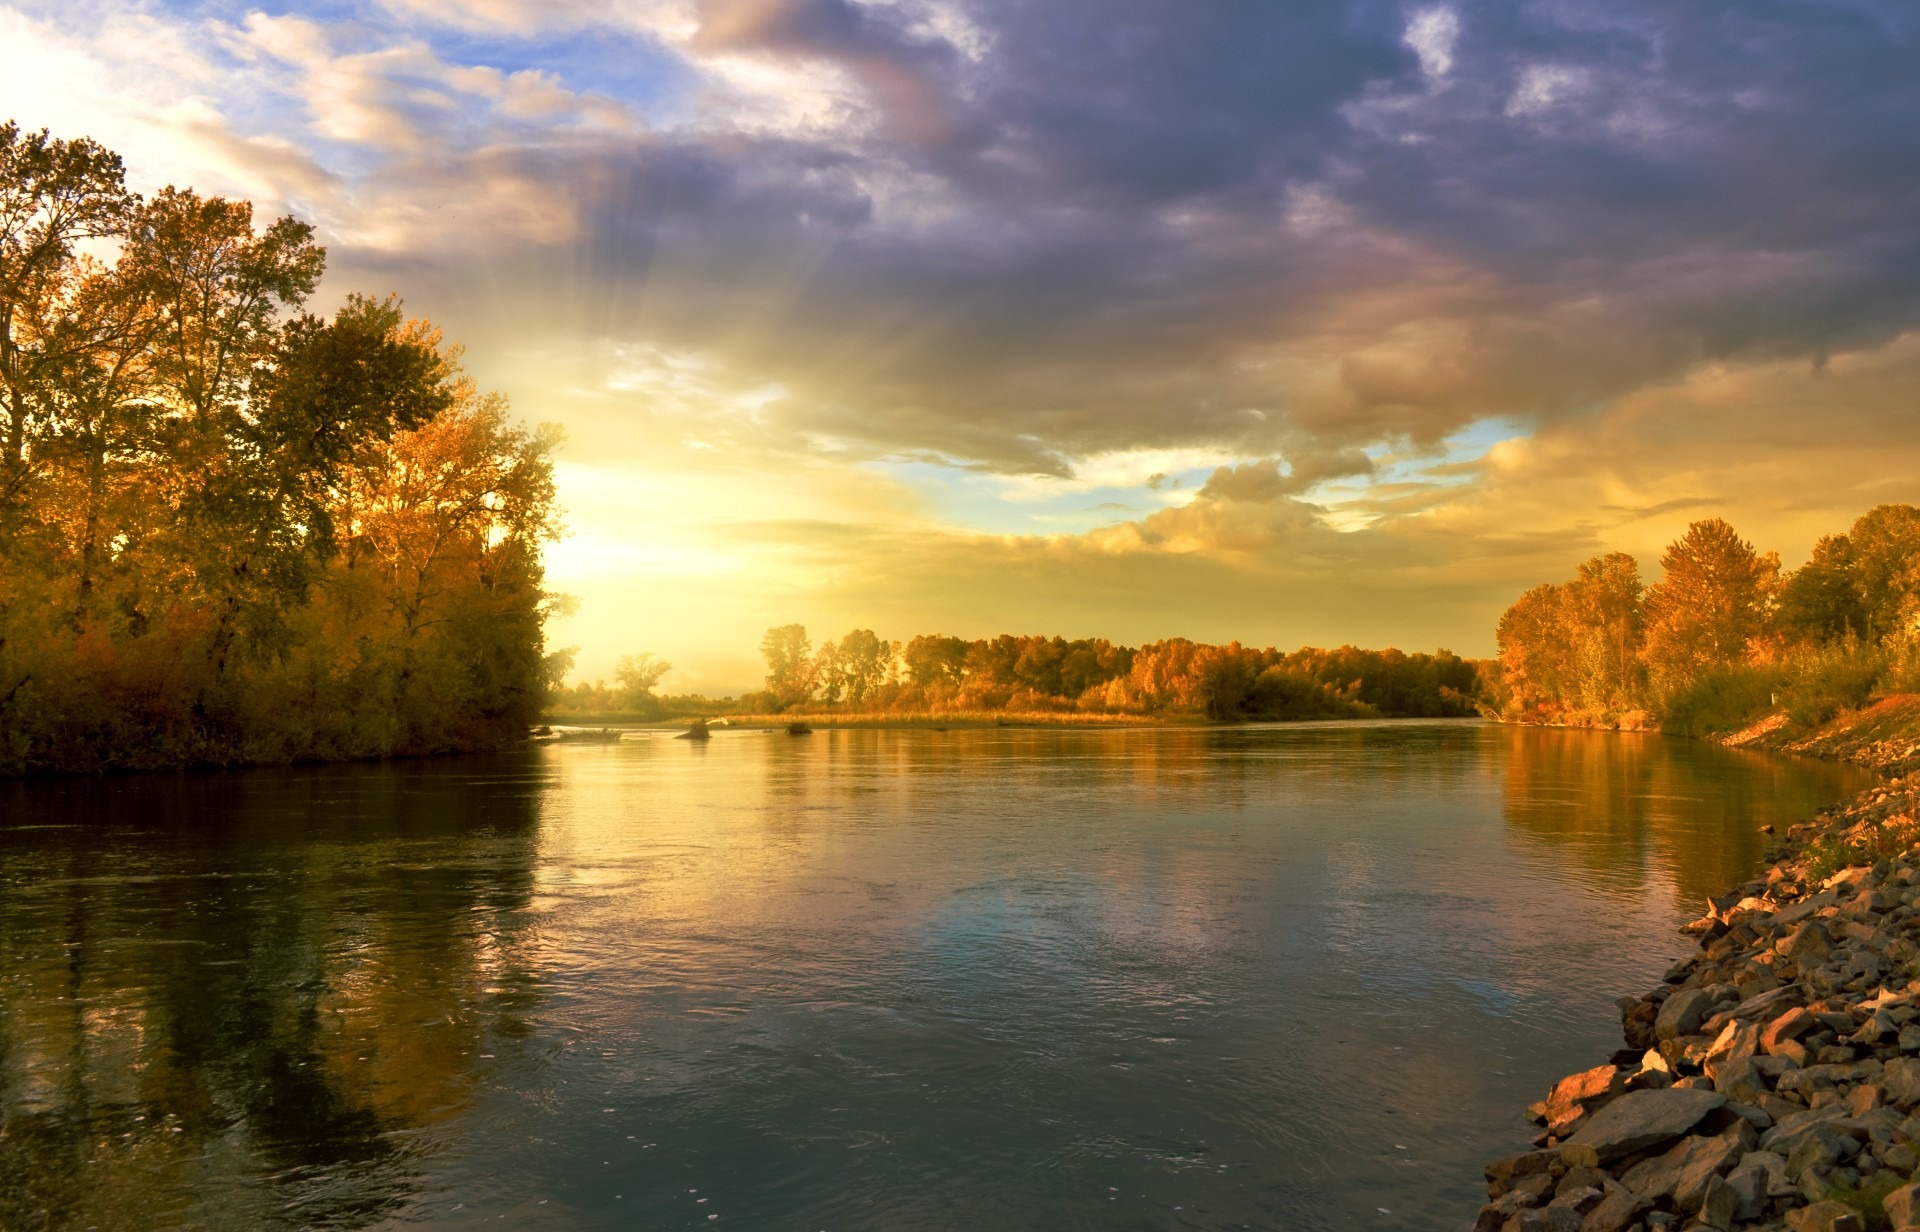
landscape, tree, water, nature, cloud, sky, sunrise, sunset, sunlight, morning, lake, dawn, river, dusk, evening, reflection, autumn, waterway, trees, clouds, loch, atmospheric phenomenon